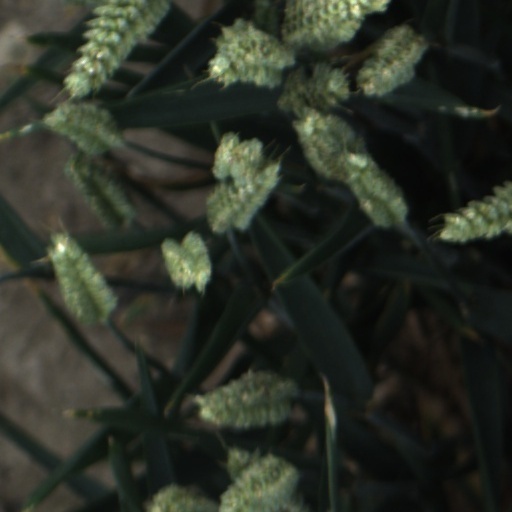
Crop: wheat